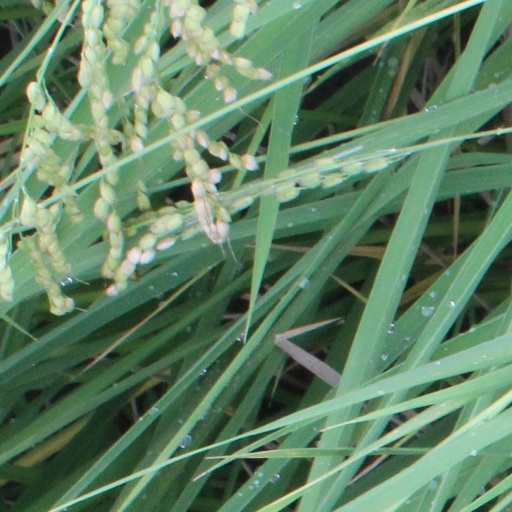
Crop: rice